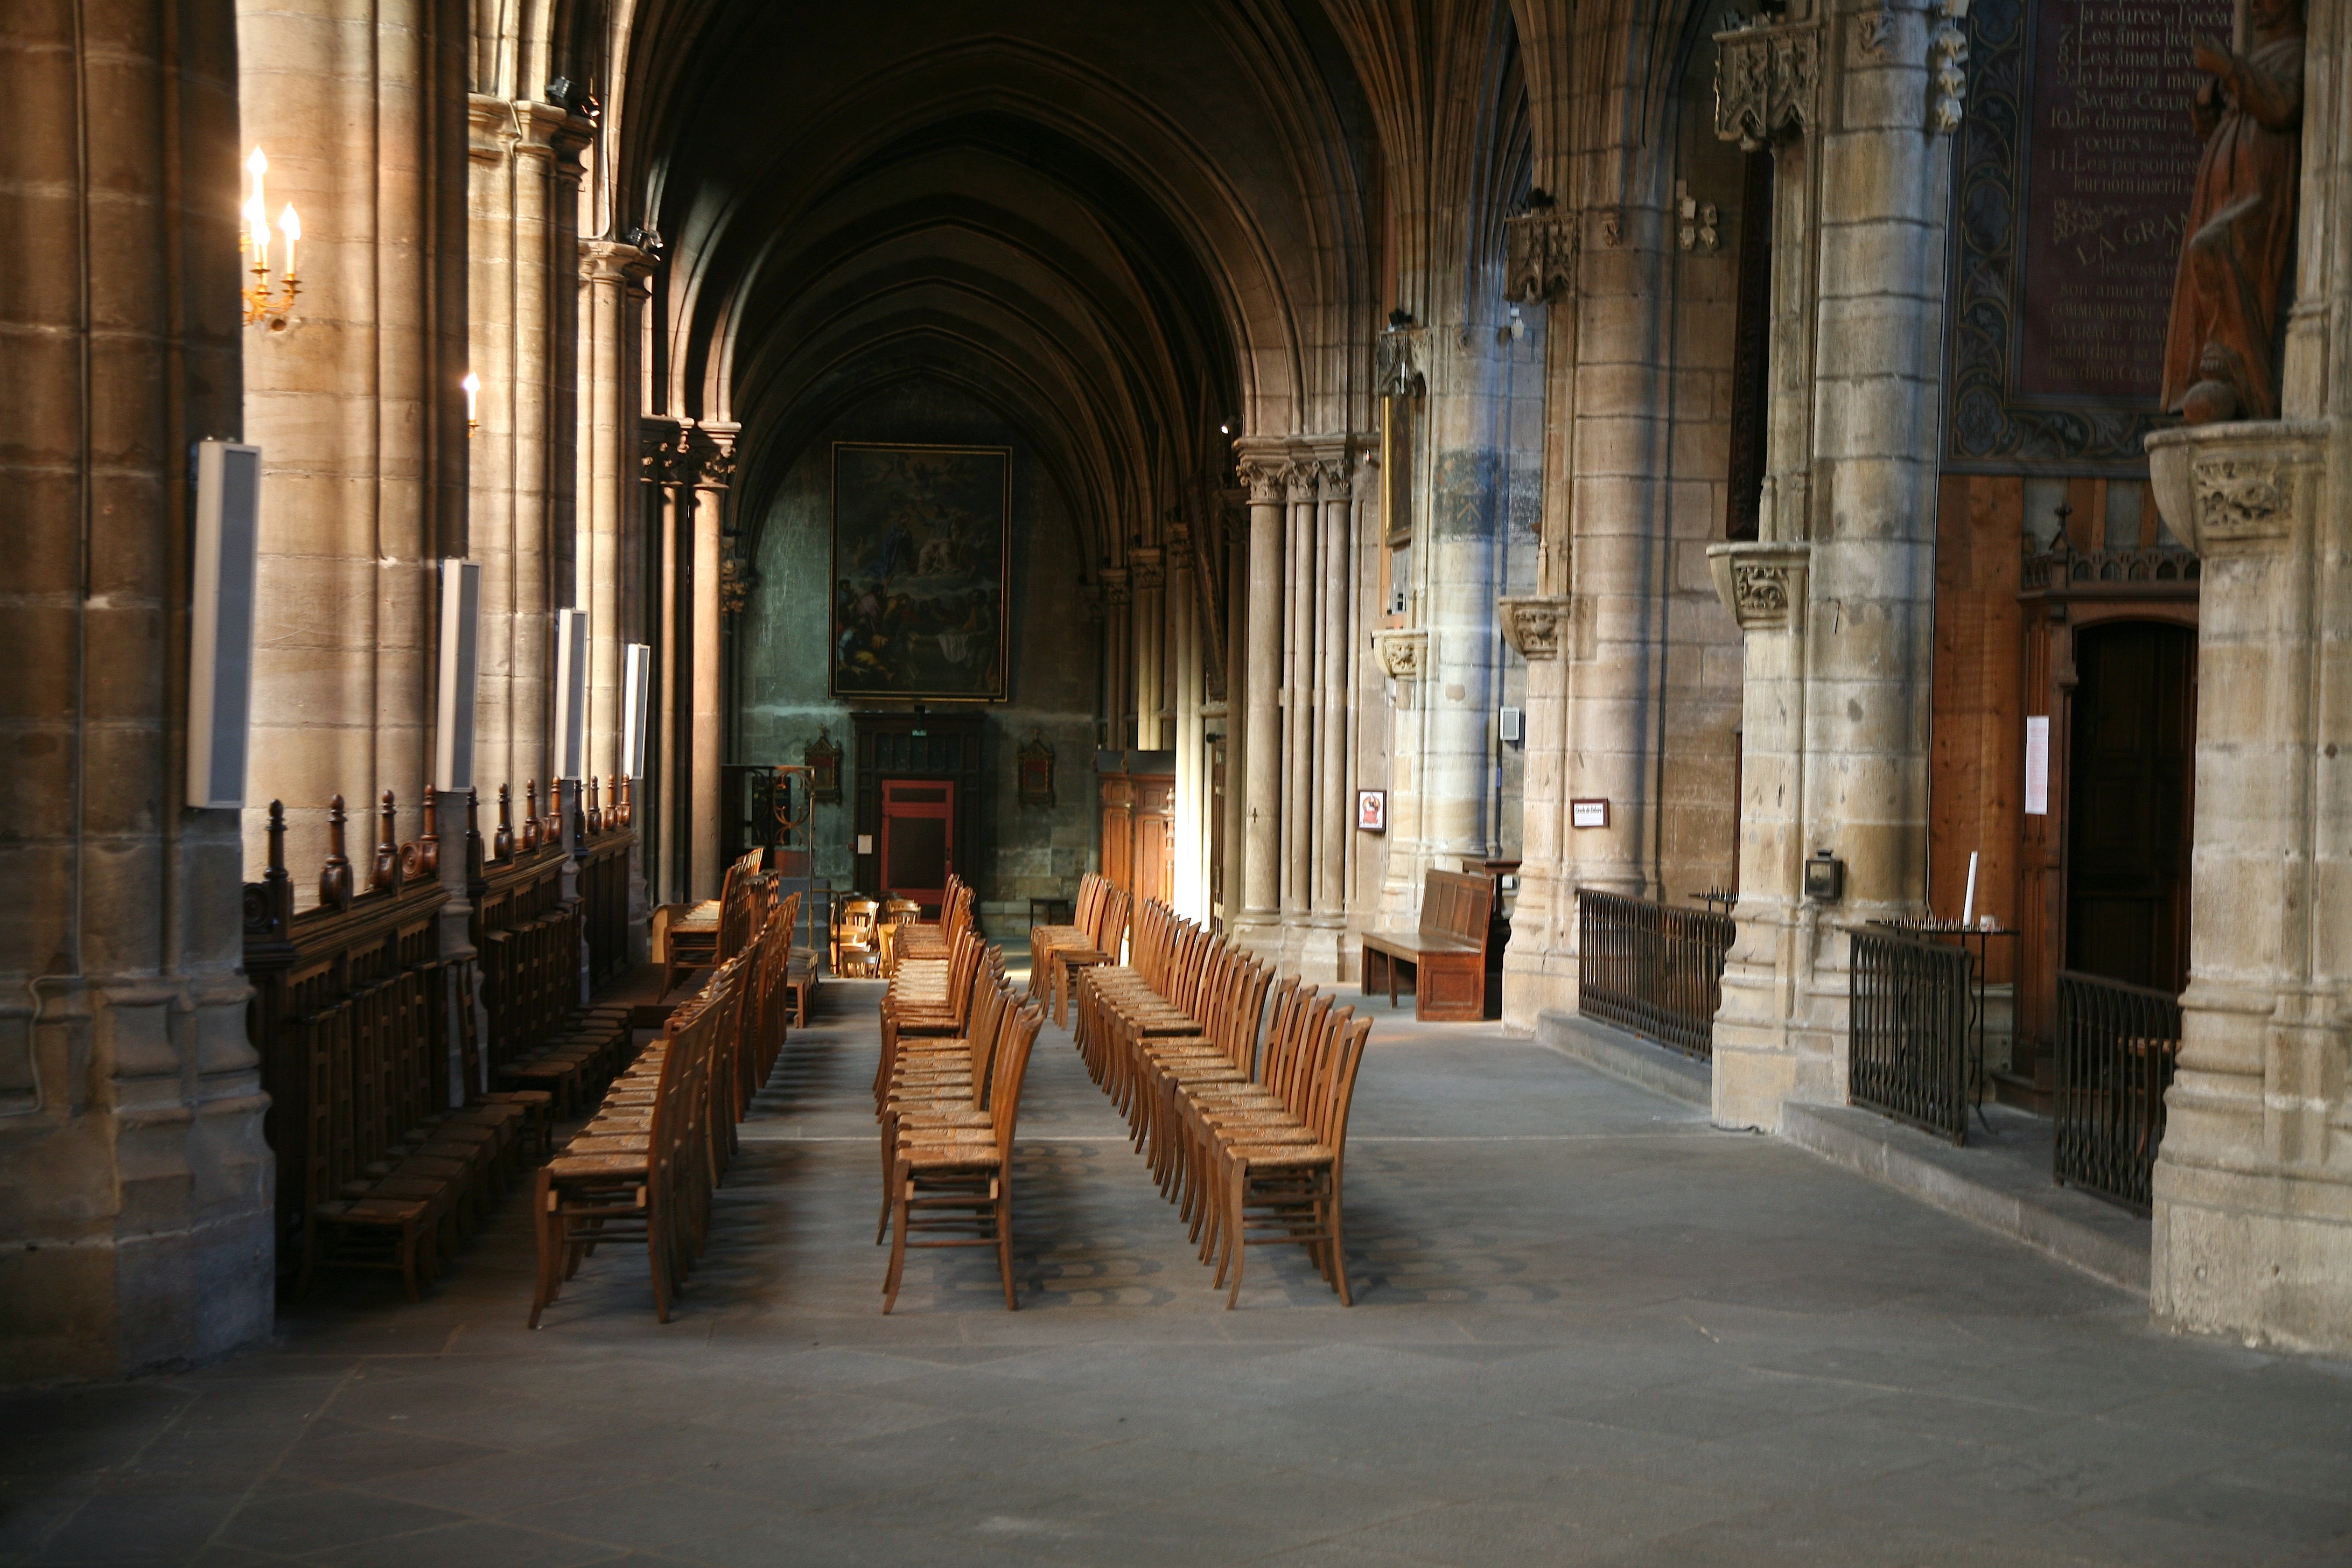
architecture, wood, street, chair, building, alley, church, cathedral, gothic, place of worship, medieval, auvergne, allier, temple, arquitectura, eglise, catedral, cathedrale, silla, basilica, dom, stoel, chaise, architektur, basilique, gothique, kathedraal, cattedrale, historique, katedra, moulins, moulinssurallier, ardeaglais, bascot, sedia, stol, cadeira, tuoli, krzes o, forma ur, urban area, ancient history